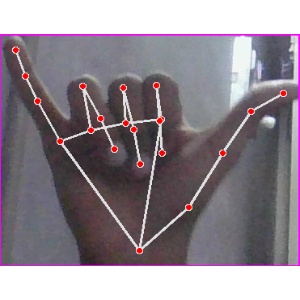
अक्षर: य